Gwen Cooper

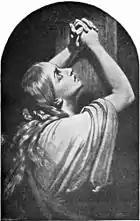
Mary Magdalene, painted by Ary Scheffer, in a dramatic display of penitence. Gwen has been described as the Mary Magdalene to Jack's Jesus.

Whilst Lynette Porter thought that Gwen became a "fallen woman" through her affair with Owen, she observed that this made Gwen's role in relation to Jack in "End of Days", analogous to that of Mary Magdalene to Jesus, reinforcing a prevalent biblical subtext. Gwen keeps a vigil at Jack's "Torchwood tomb" and like Magdalene is rewarded for her loyalty by being the first to lay eyes upon the risen saviour. Valerie Frankel surmised that "Gwen's journey is one we all face [...] she discovers the dominant intuition within, and then embraces it within the darkest caves of her inner self". David Cornelius stated that Gwen's "Torchwood" adventures take her to the brink, and additionally show "she's strong enough to pull herself back". Stephen James Walker also felt that Gwen is still a redeemable character because she recognises her own moral failings, as seen in "Combat" where she sits alone sobbing over pizza, before picking herself up and trying to do better in the future. On this track, "Torchwood" actor Kai Owen justified Gwen's treatment of Rhys in her darkest moments by arguing that Gwen's intentions always remained pure, no matter how badly she treated Rhys.